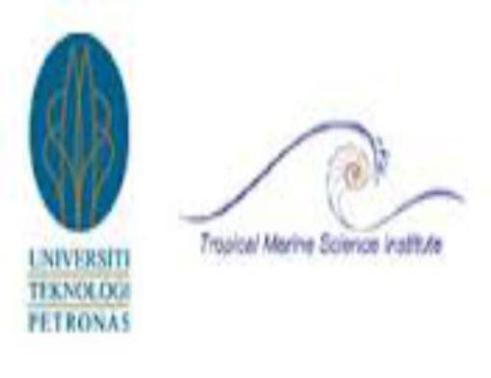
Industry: Others